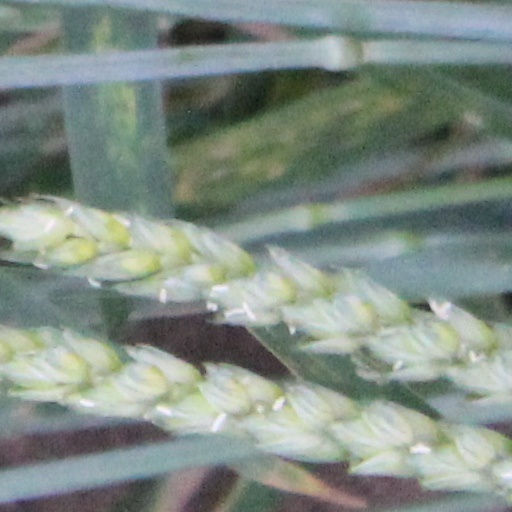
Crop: wheat